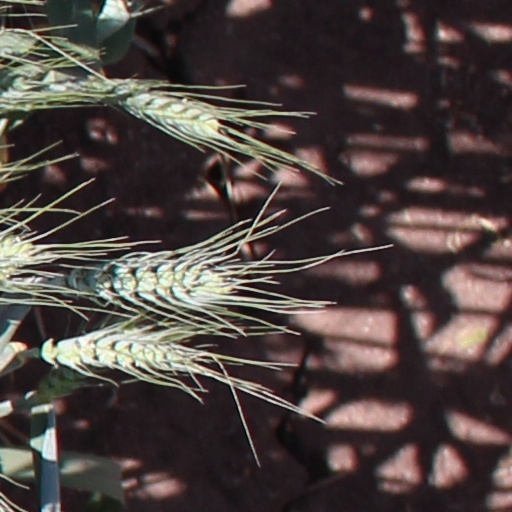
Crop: wheat